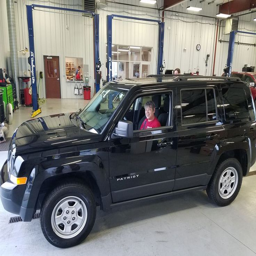
congratulations to person on the purchase of her beautiful patriot .